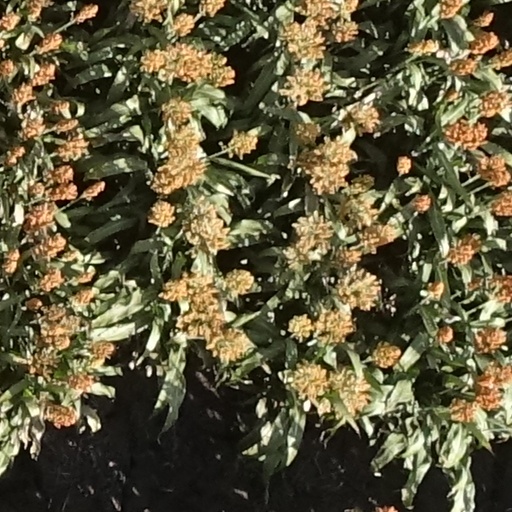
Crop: sorghum